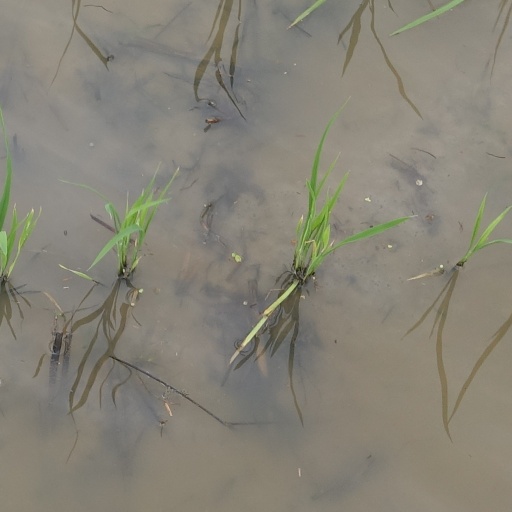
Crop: rice